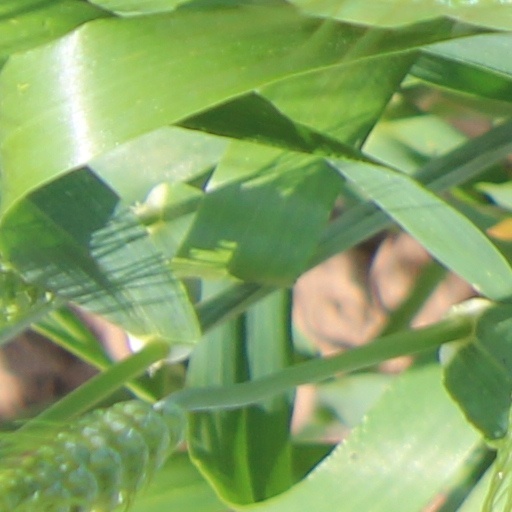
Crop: wheat